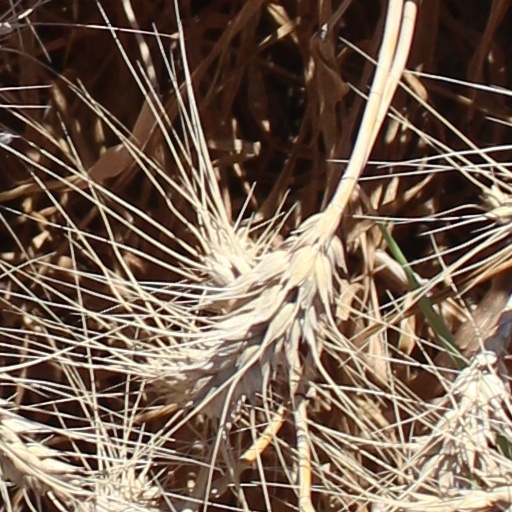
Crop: wheat